Sofi Oksanen

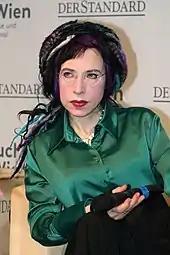
Sofi Oksanen, Vienna 2022

Oksanen's first play "Purge" ("Puhdistus") was staged at the Finnish National Theatre in 2007. From out of the play grew Oksanen's third novel "Purge" (2008). It ranked number 1 on the bestseller list for fiction in Finland when it was published and has received numerous awards, both in Finland and abroad.